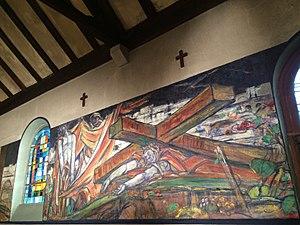
Extrait du Chemin de croix œuvre de George Desvallières dans l'église Sainte-Barbe de Wittenheim
Wittenheim est une commune de la banlieue de Mulhouse. C'est une ancienne commune minière du bassin potassique d'Alsace, la quatrième plus peuplée du département du Haut-Rhin, en région Grand Est. Elle accueille le chevalement Théodore, haut de 64 mètres.